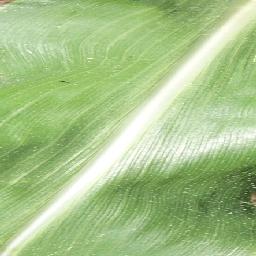
Label: Corn___healthy